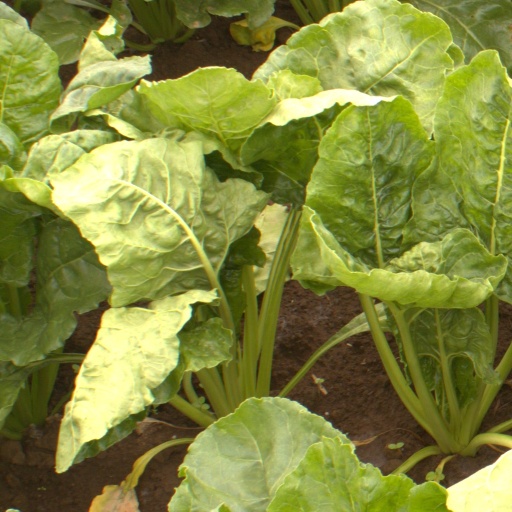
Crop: sugar beet